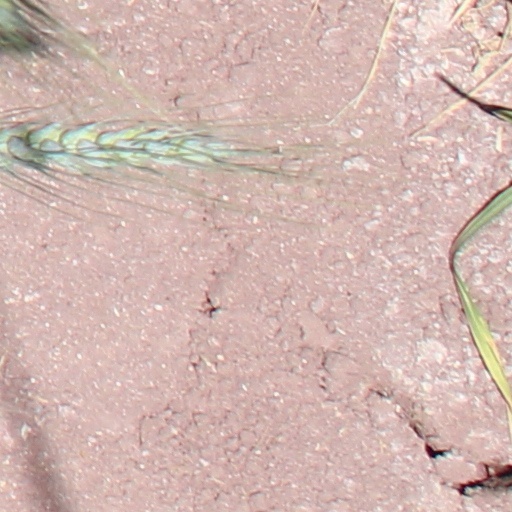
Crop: wheat